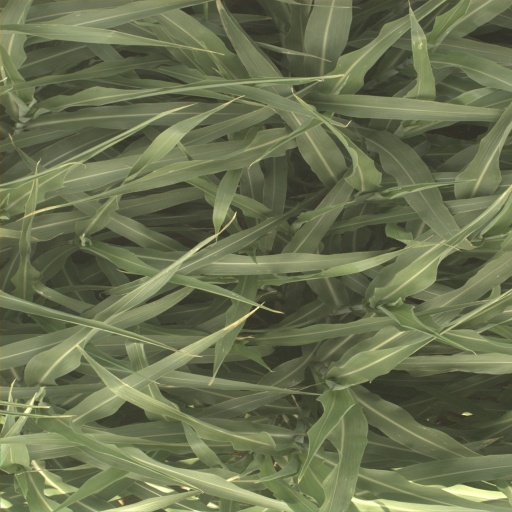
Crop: sorghum